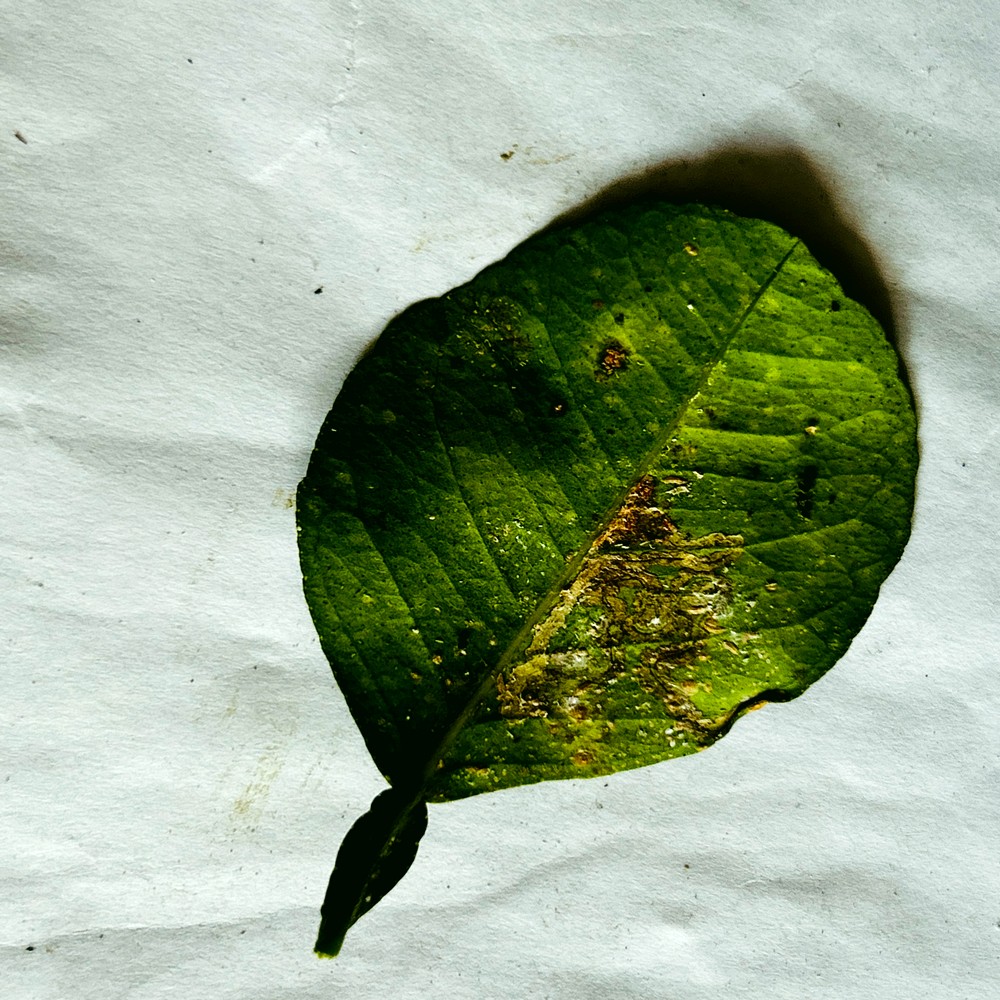
Label: Bacterial Blight